Fares and ticketing on the Mass Rapid Transit (Singapore)

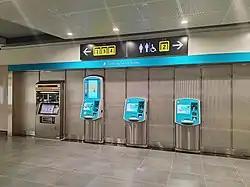
General Ticketing Machines (GTMs) (Phased out), Assisted Service Kiosks (ASKs) and Top-Up Kiosks (TUK) in the MRT station

During the COVID-19 pandemic, Add Value Machine (AVM), Top-Up Machine (TUM) and General Ticketing Machines (GTMs) were however replaced by Top-Up Kiosk (TUK). These replacement programme are as follows: